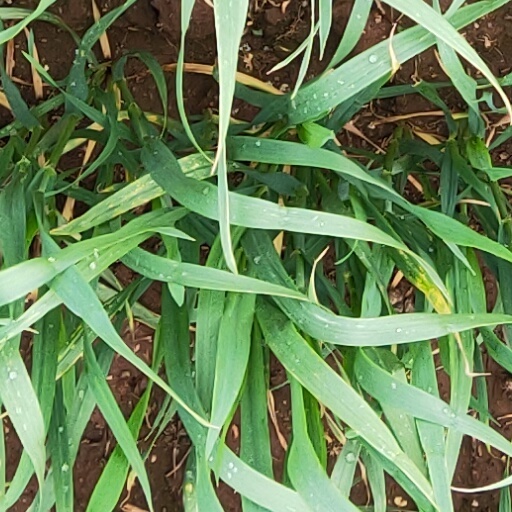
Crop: wheat